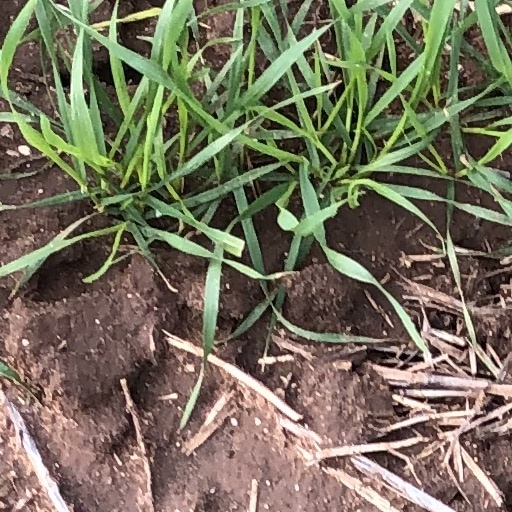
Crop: wheat